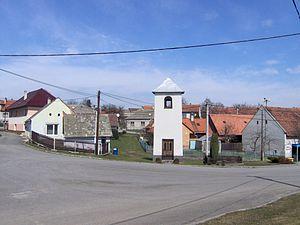
Skřinářov est une commune du district de Žďár nad Sázavou, dans la région de Vysočina, en République tchèque. Sa population s'élevait à 155 habitants en 2019.